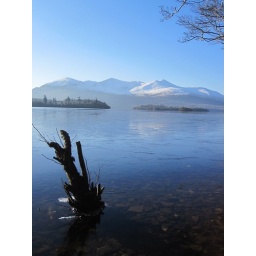
frozen lake and mountains in the distance, Killarney National Park